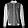
Label: Coat